Katherine Woodville (actress)

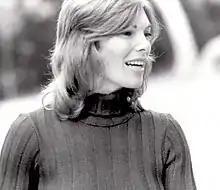
Woodville in "Extreme Close-Up" (1973)

Katherine Woodville (born Catherine Woodville; 12 March 19385 June 2013) was an English film and television actress. She changed her professional name to Kate Woodville in 1967 upon moving to the U.S., where she eventually became a life member of the Actors Studio.